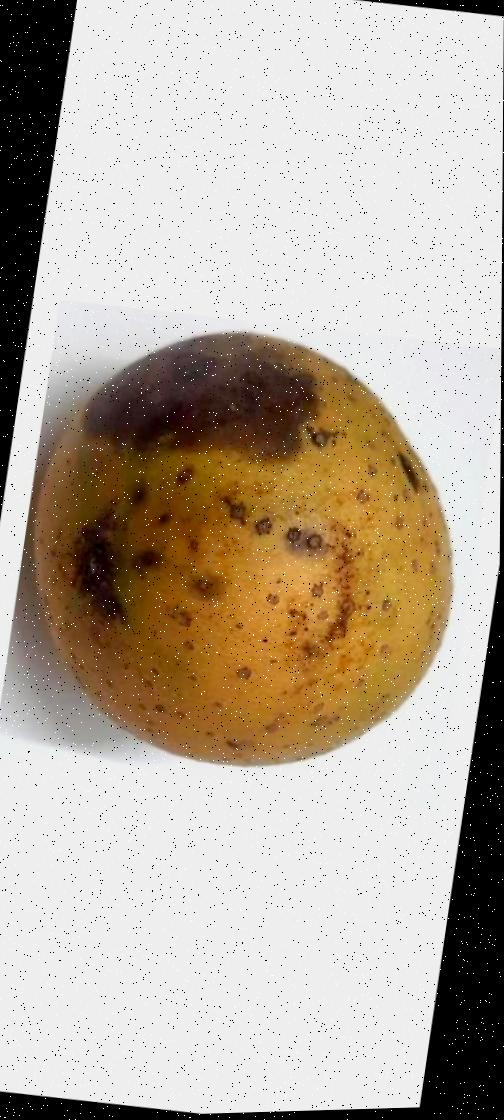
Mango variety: Gourmoti